Bromangelon

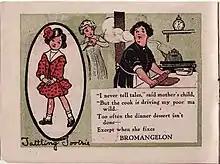
This vintage advertisement for Bromangelon features Tattling Tootsie, an early mascot inspired by the inventor's daughter, Clara, whose nickname, "Tootsie" eventually was the namesake of the Tootsie Roll.

Some advertisements for Bromangelon featured a character named "Tattling Tootsie", whom candy scholar Samira Kawash describes as "a cute little girl whose mischief seems only tangentially connected to the joys of gelatin." Inventor Leo Hirschfield's daughter Clara's nickname was "Tootsie" — the namesake for his later invention, Tootsie Rolls. It is thought that Clara inspired Tattling Tootsie as well.